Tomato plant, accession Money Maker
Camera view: vertical (180 deg); turntable rotation: 330 degrees
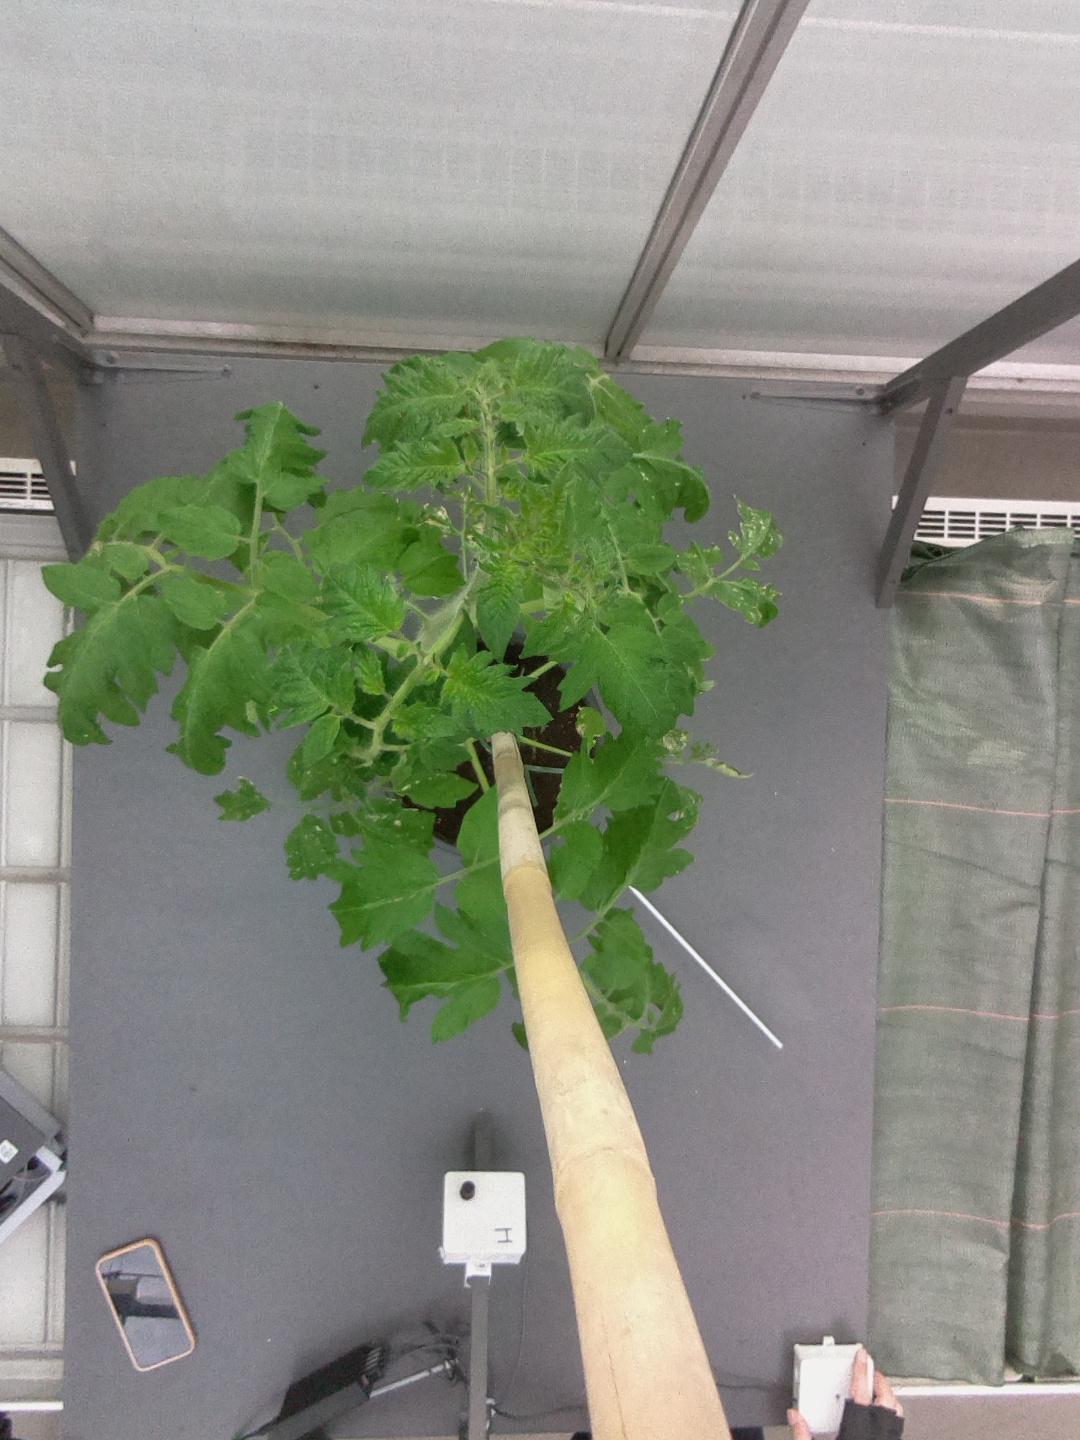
BBCH growth stage 60: First flowers open